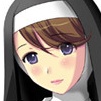
Portrait style: Anime Portrait